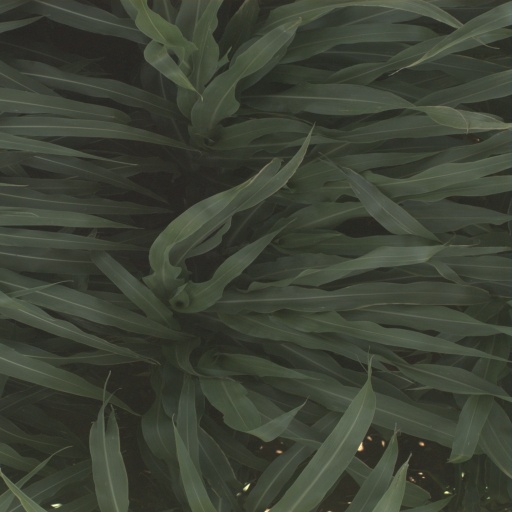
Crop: sorghum